South African Class NG15 2-8-2

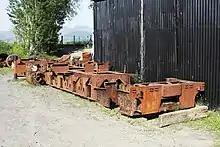
Class NG15 plate frame

Like the Class NG5, the locomotives were built on plate frames and their valves were actuated by Walschaerts valve gear, but they were fitted with piston valves instead of flat slide valves. While the sand boxes of the older locomotives were mounted on top of the boiler, aft of the dome on the Class Hd and ahead of the dome on the Class NG5, those of the Class NG15 were arranged on the running boards. The seats of the driver and stoker were mounted on poles which allowed them to be swung around to outside the cab and crews could often be seen riding outside in hot weather. Similar swing-seats were used on the SAR's narrow-gauge Garratts and on the Cape gauge Class 6 and Class 7.